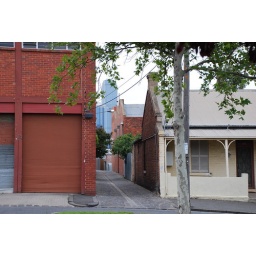
The Rialto tower was once the Tallest building in the southern hemisphere